Bibury

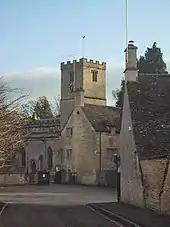
St Mary's Church, Bibury

In the "Domesday Book" (1086), a record of survey done under William the Conqueror, the place is named "Becheberie", and it is recorded that the lands and church in Bibury were held by St Mary's Priory at Worcester, from whom it passed in 1130 to Osney Abbey, near Oxford: the Abbey continued to hold it until its dissolution in 1540.